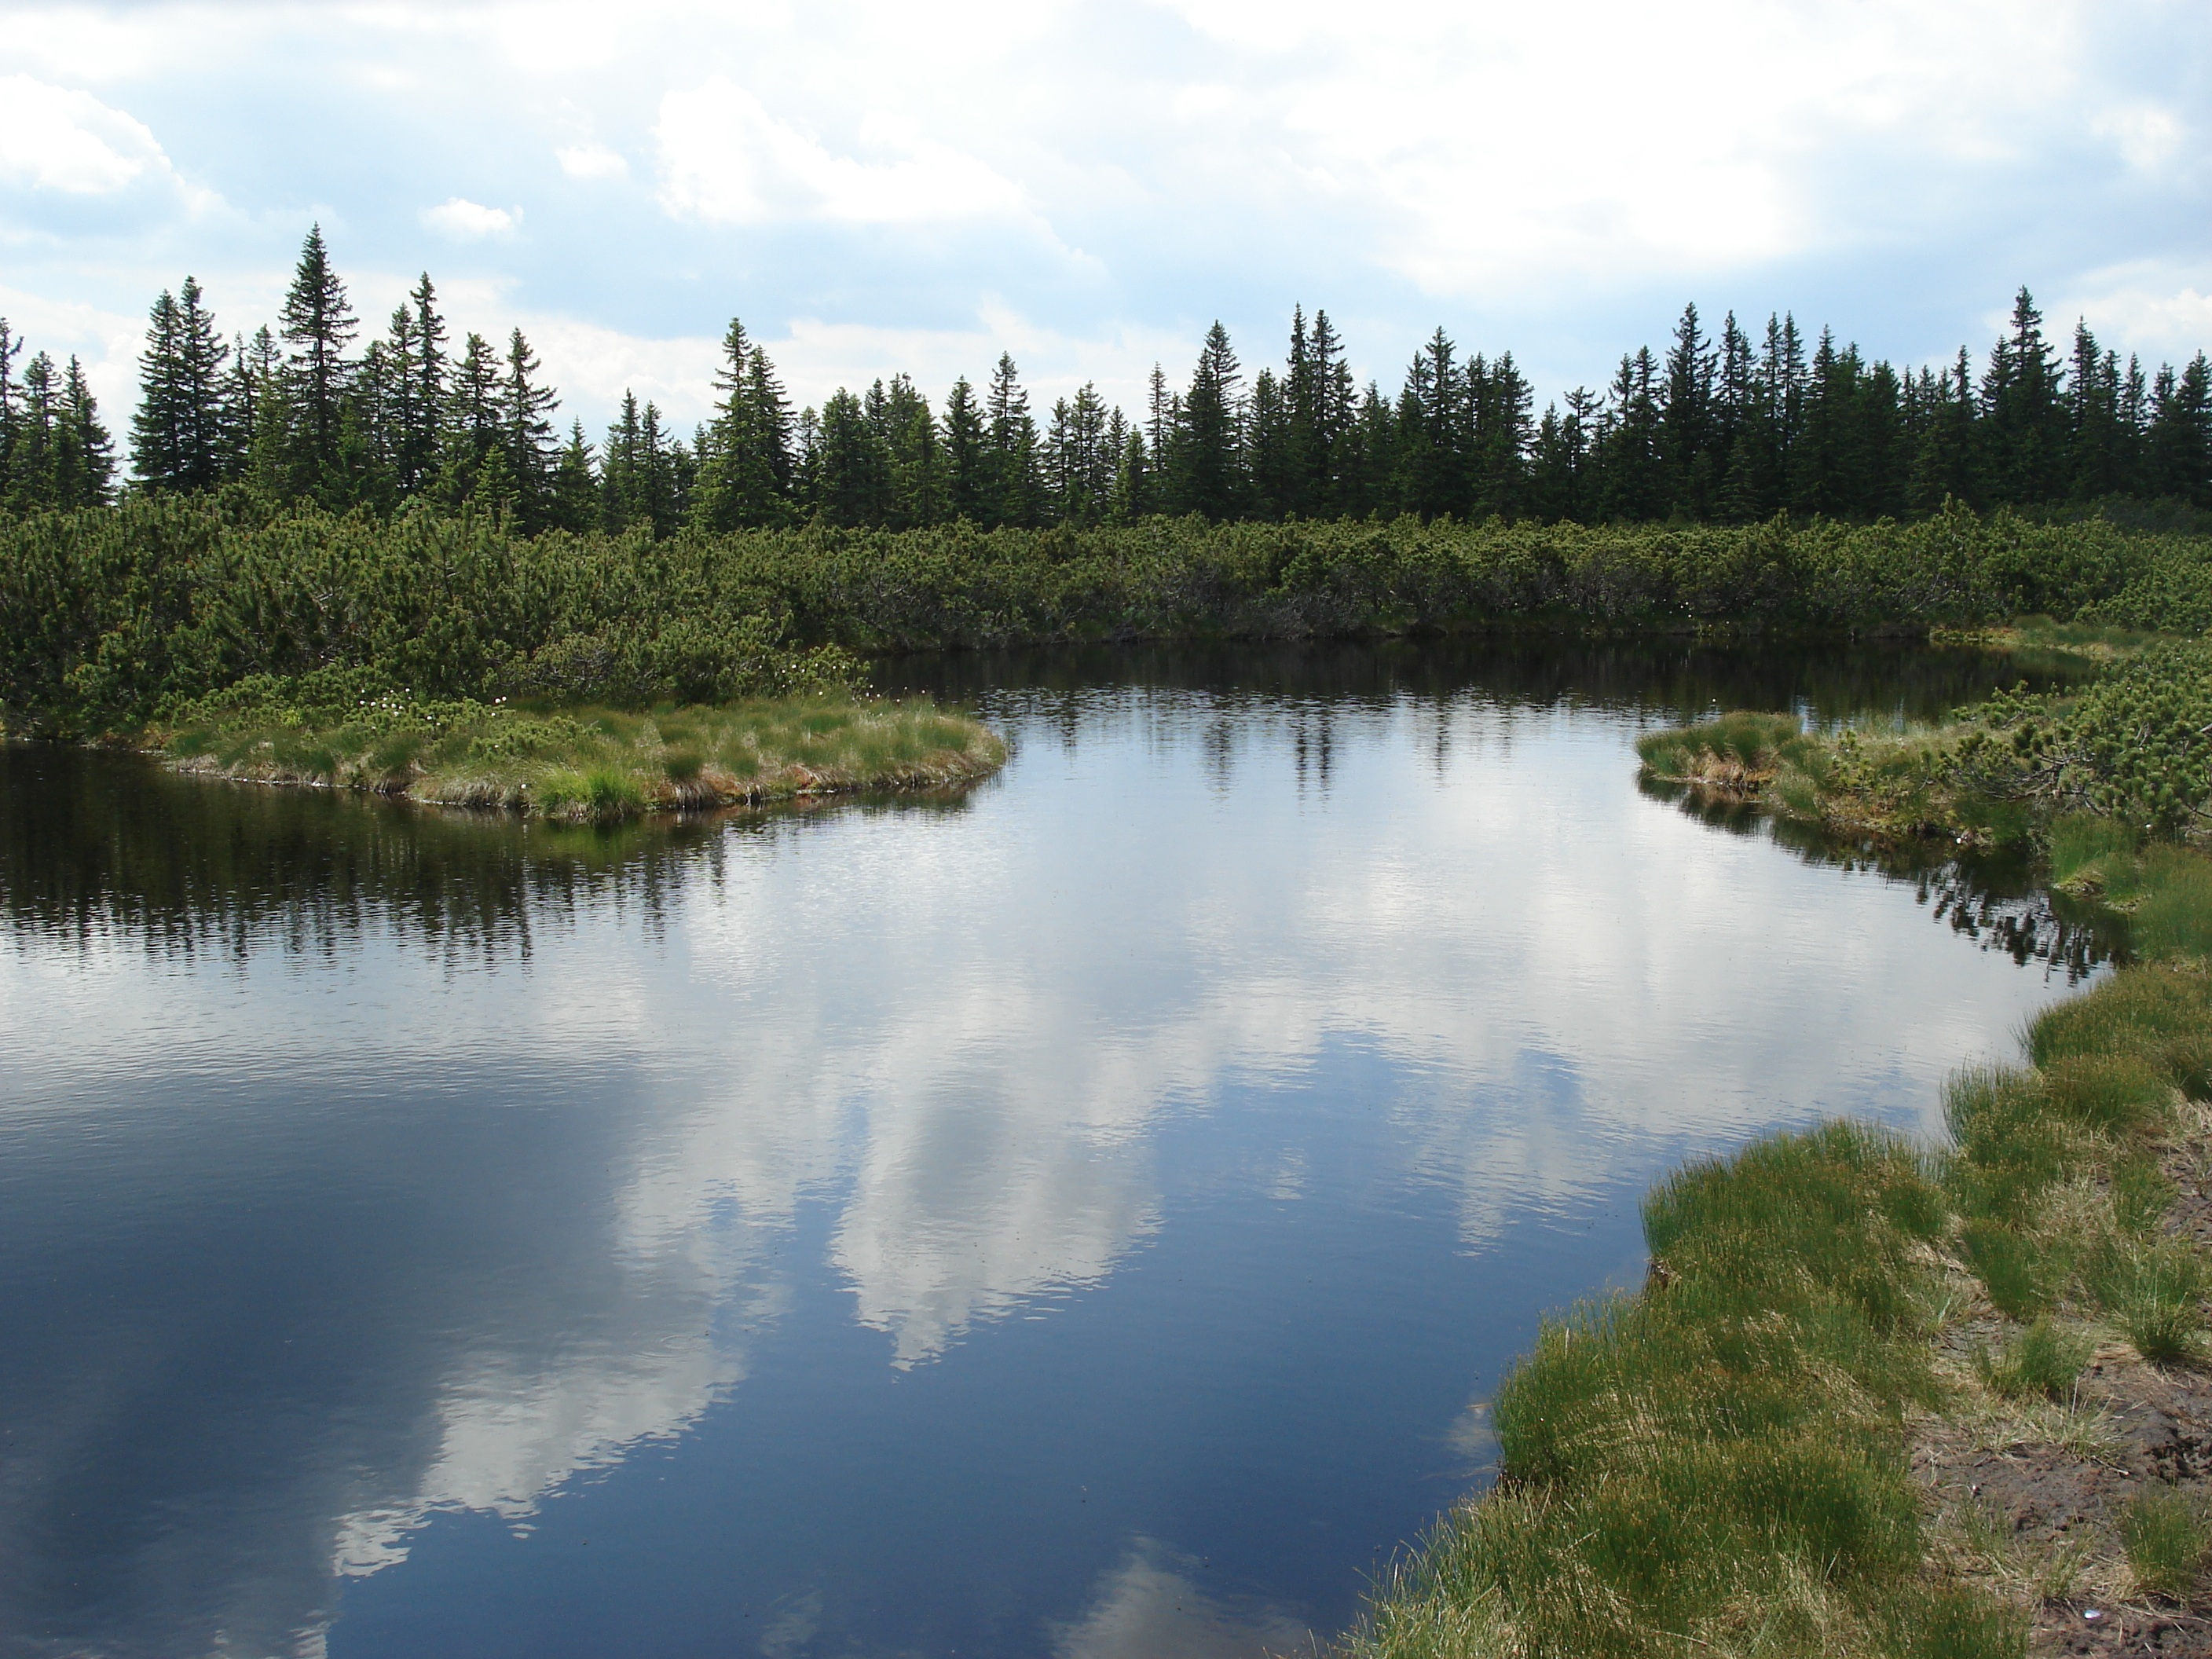
landscape, tree, water, nature, forest, outdoor, marsh, wilderness, cloud, meadow, hill, lake, river, summer, pond, green, reflection, blue, reservoir, body of water, bright, wetland, bog, day, habitat, loch, ecosystem, slovenia, tarn, natural environment, pohorje, on hill